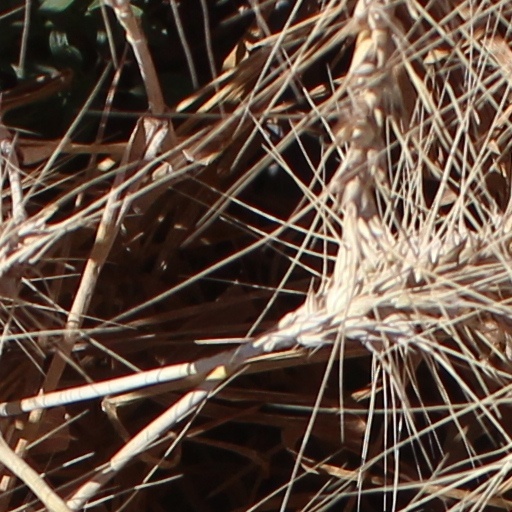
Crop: wheat